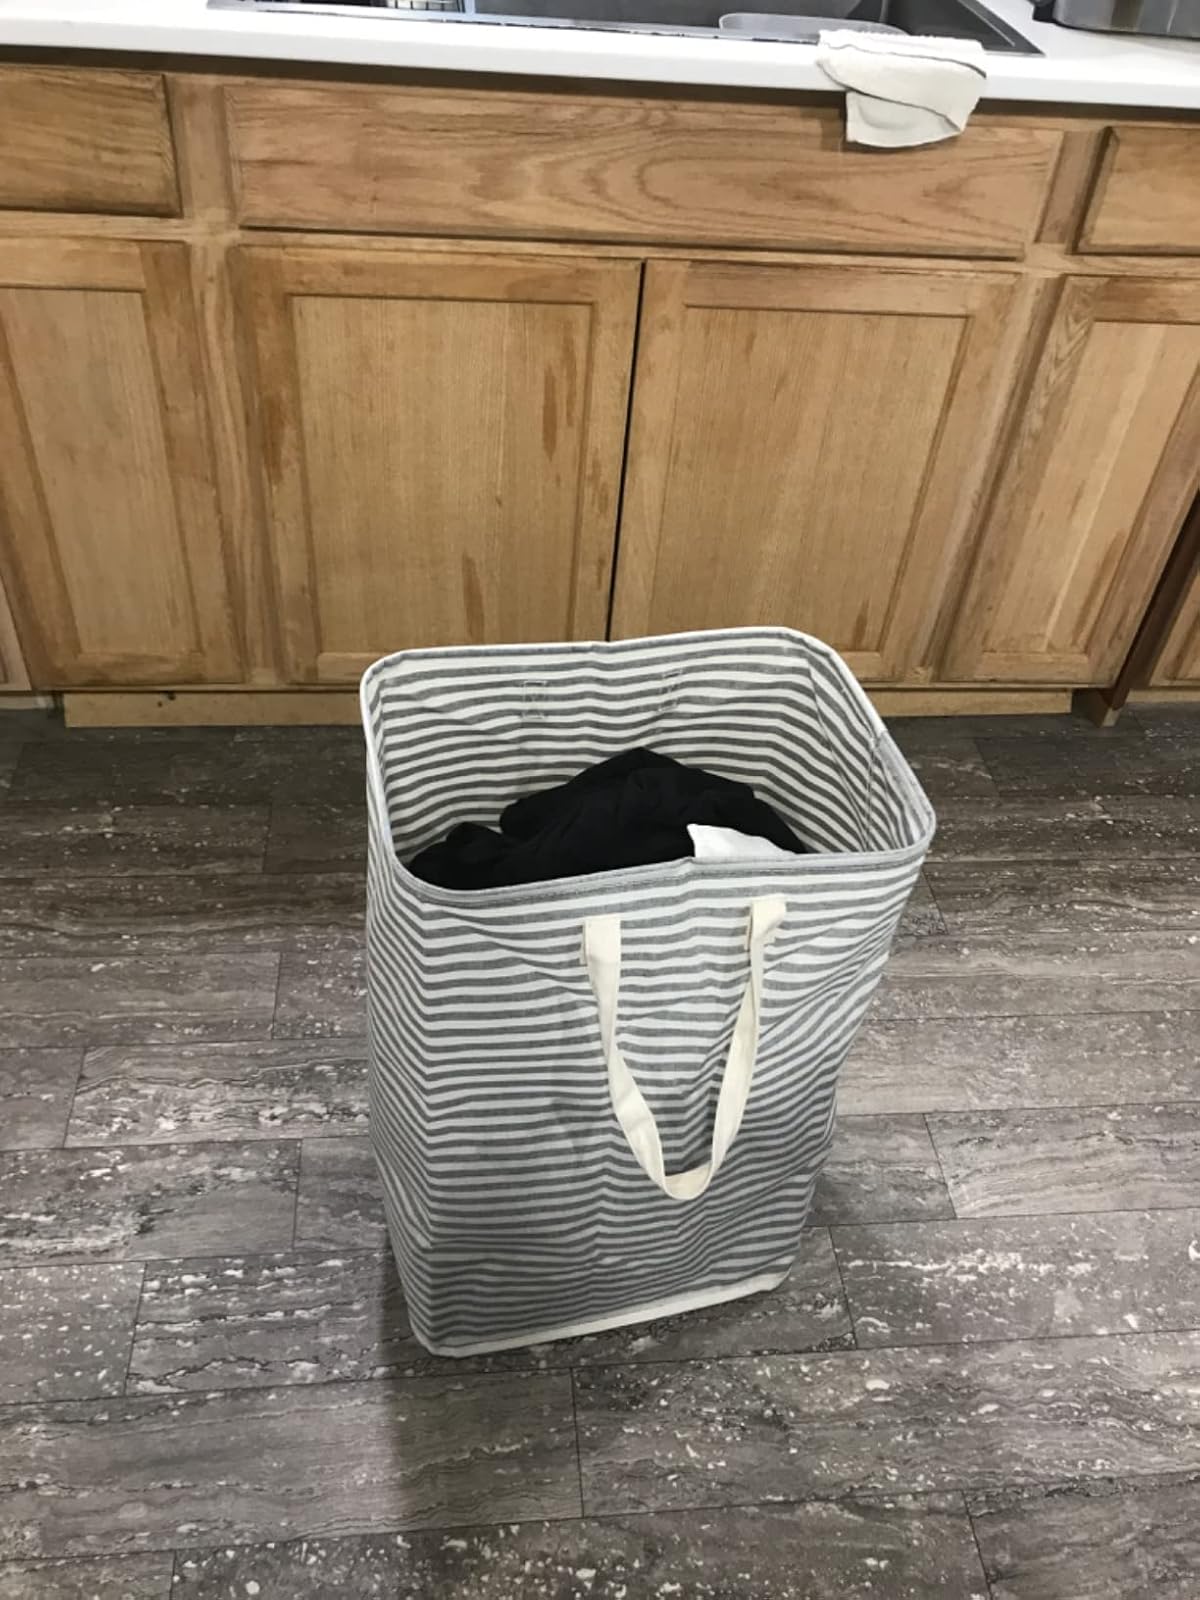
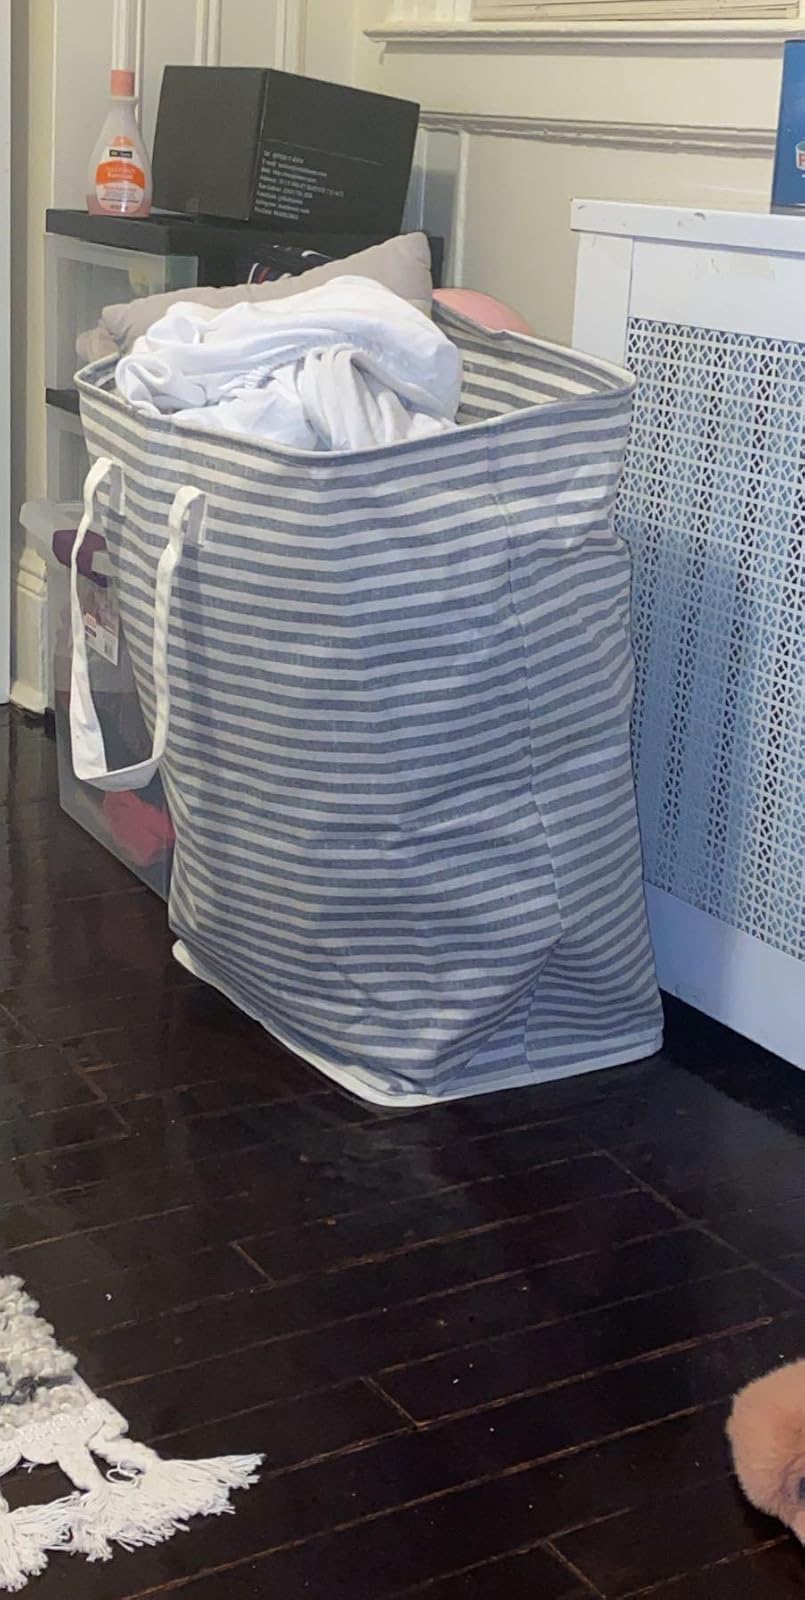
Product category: items_hamper
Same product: yes